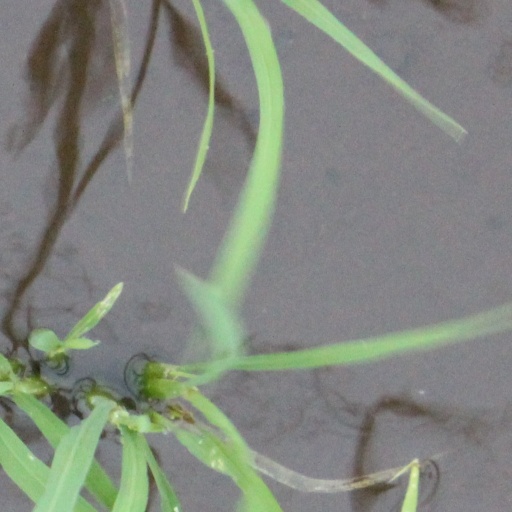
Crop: rice